No Bed of Roses

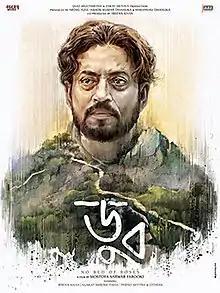
Promotional poster

No Bed of Roses (Doob as the Bengali version) is a 2017 Indo-Bangladesh joint production drama film written and directed by Mostofa Sarwar Farooki. It was produced by Abdul Aziz, Himanshu Dhanuka and Irrfan Khan under the banner of Jaaz Multimedia and Eskay Movies along with Irrfan Khan Films. It stars Irrfan Khan, Nusrat Imrose Tisha, Rokeya Prachy and Parno Mittra. The story builds up around the members of two families discovering the finer fabric of love when the headman of a family dies. The theme is that death does not always take things away: Sometimes it gives back. The film was selected as the Bangladeshi entry for the Best Foreign Language Film at the 91st Academy Awards, but it was not nominated. The film marked Khan's last Bengali film till date.